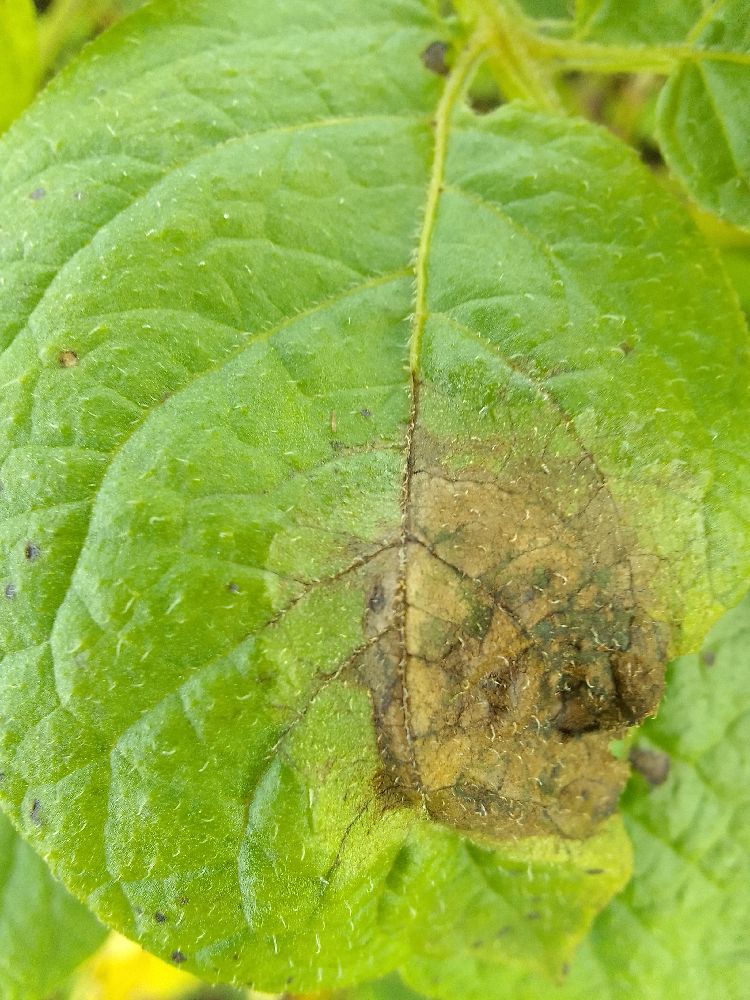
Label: Late blight